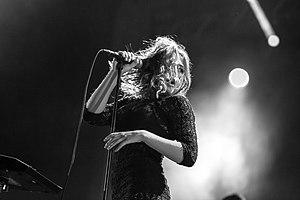
La chanteuse Izïa Higelin se produisant lors du festival ""le weekend des curiosités 2015"" à Ramonville, France